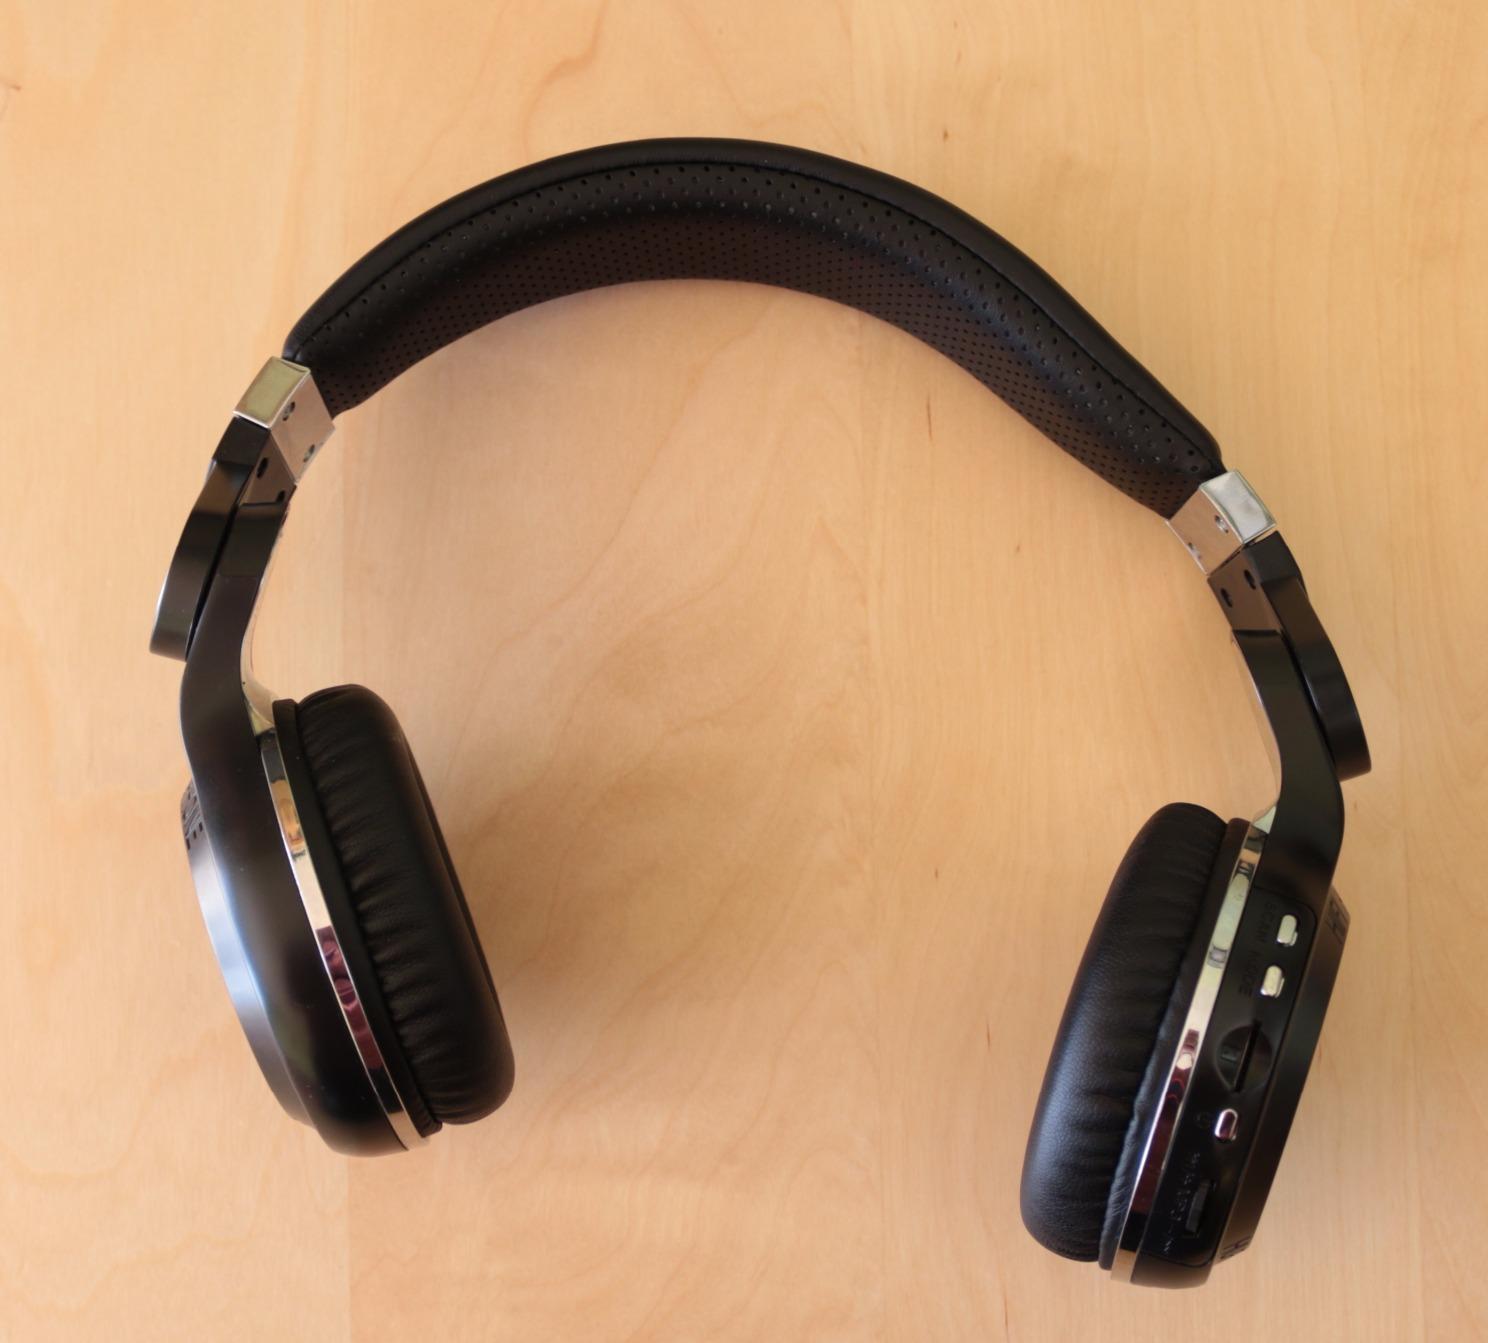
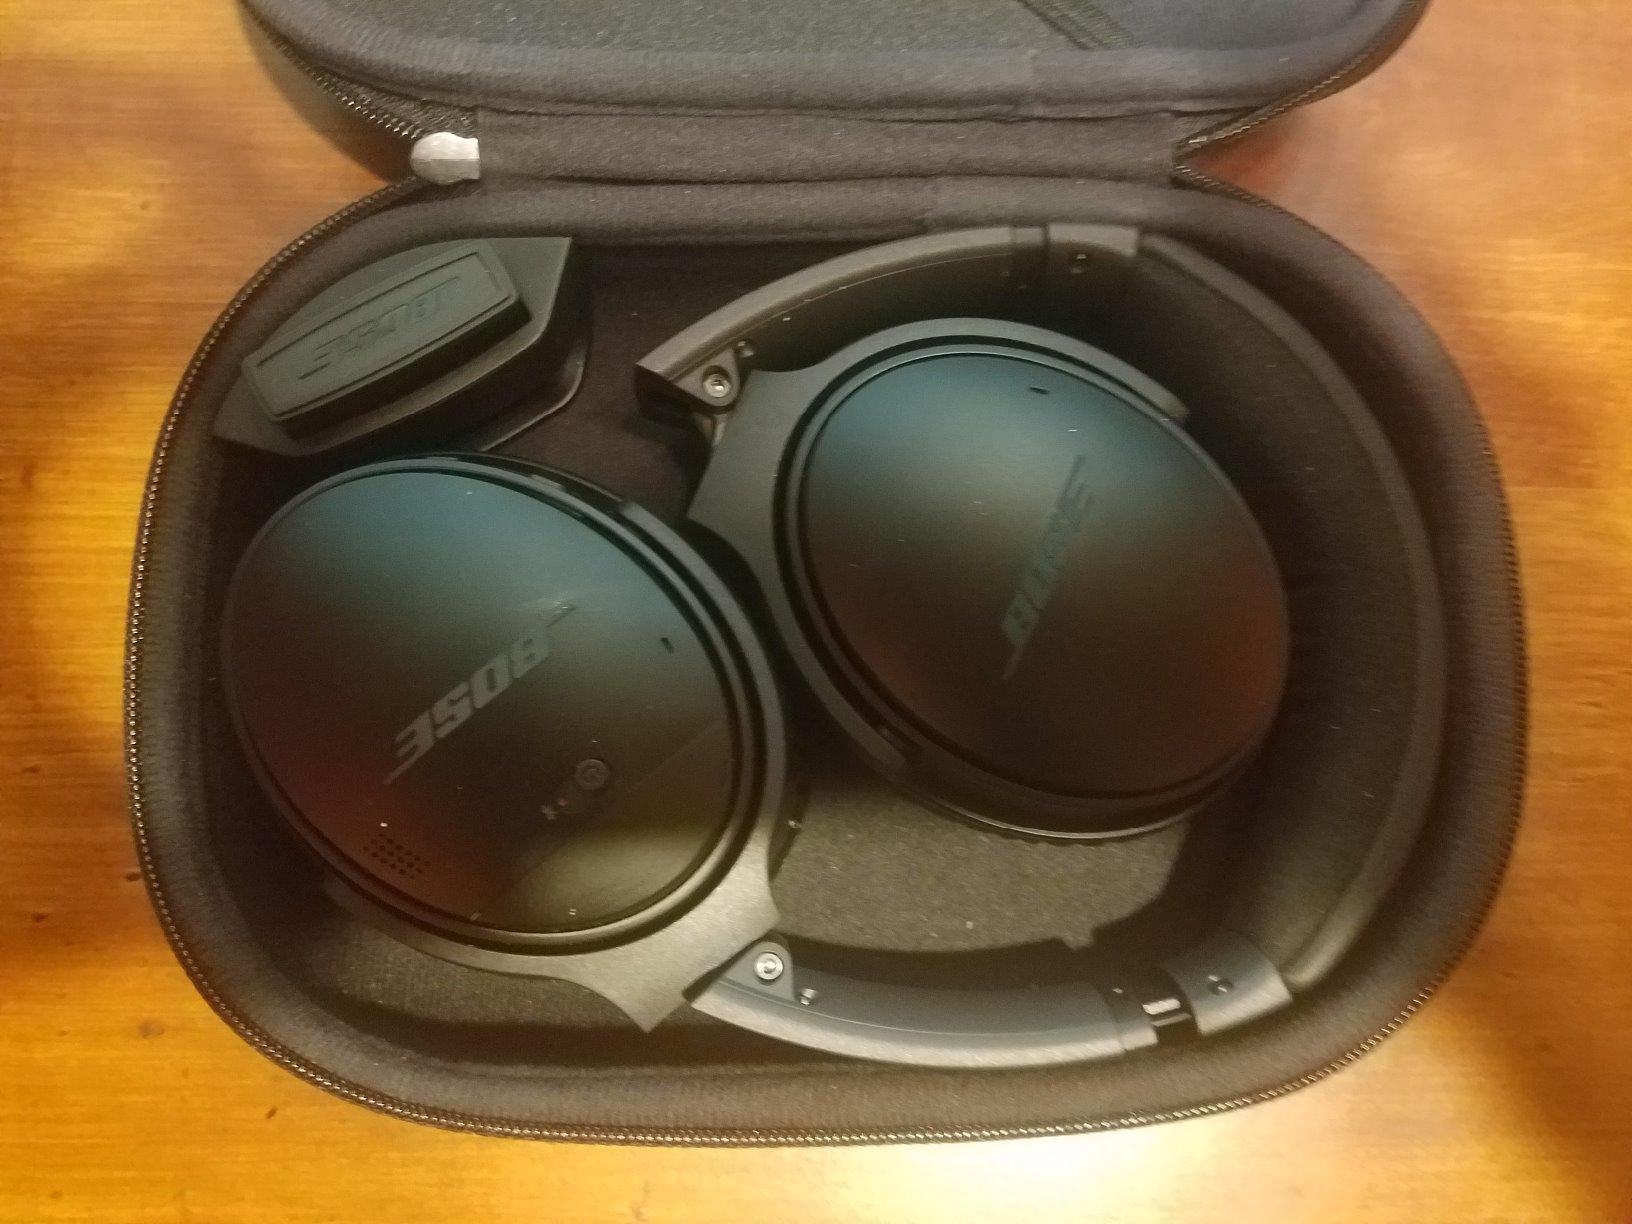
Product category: headphones
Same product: no